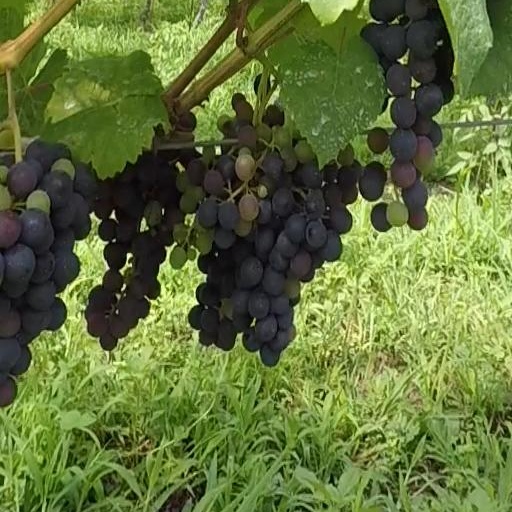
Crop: grape